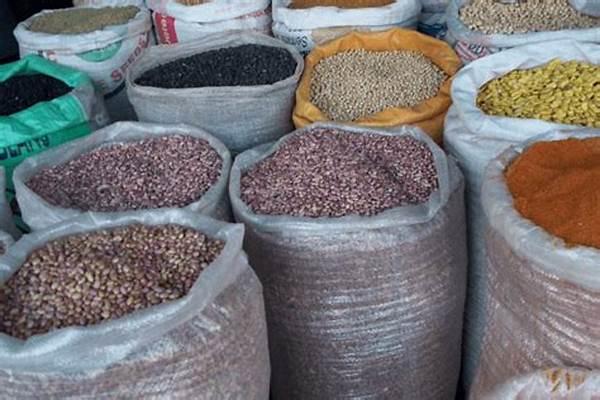
Mifuko ya magunia yaliyo wazi ikiwa imejazwa nafaka za aina mbalimbali, zinazotumika kwa ajili ya chakula mbalimbali ya sehemu nyingine.